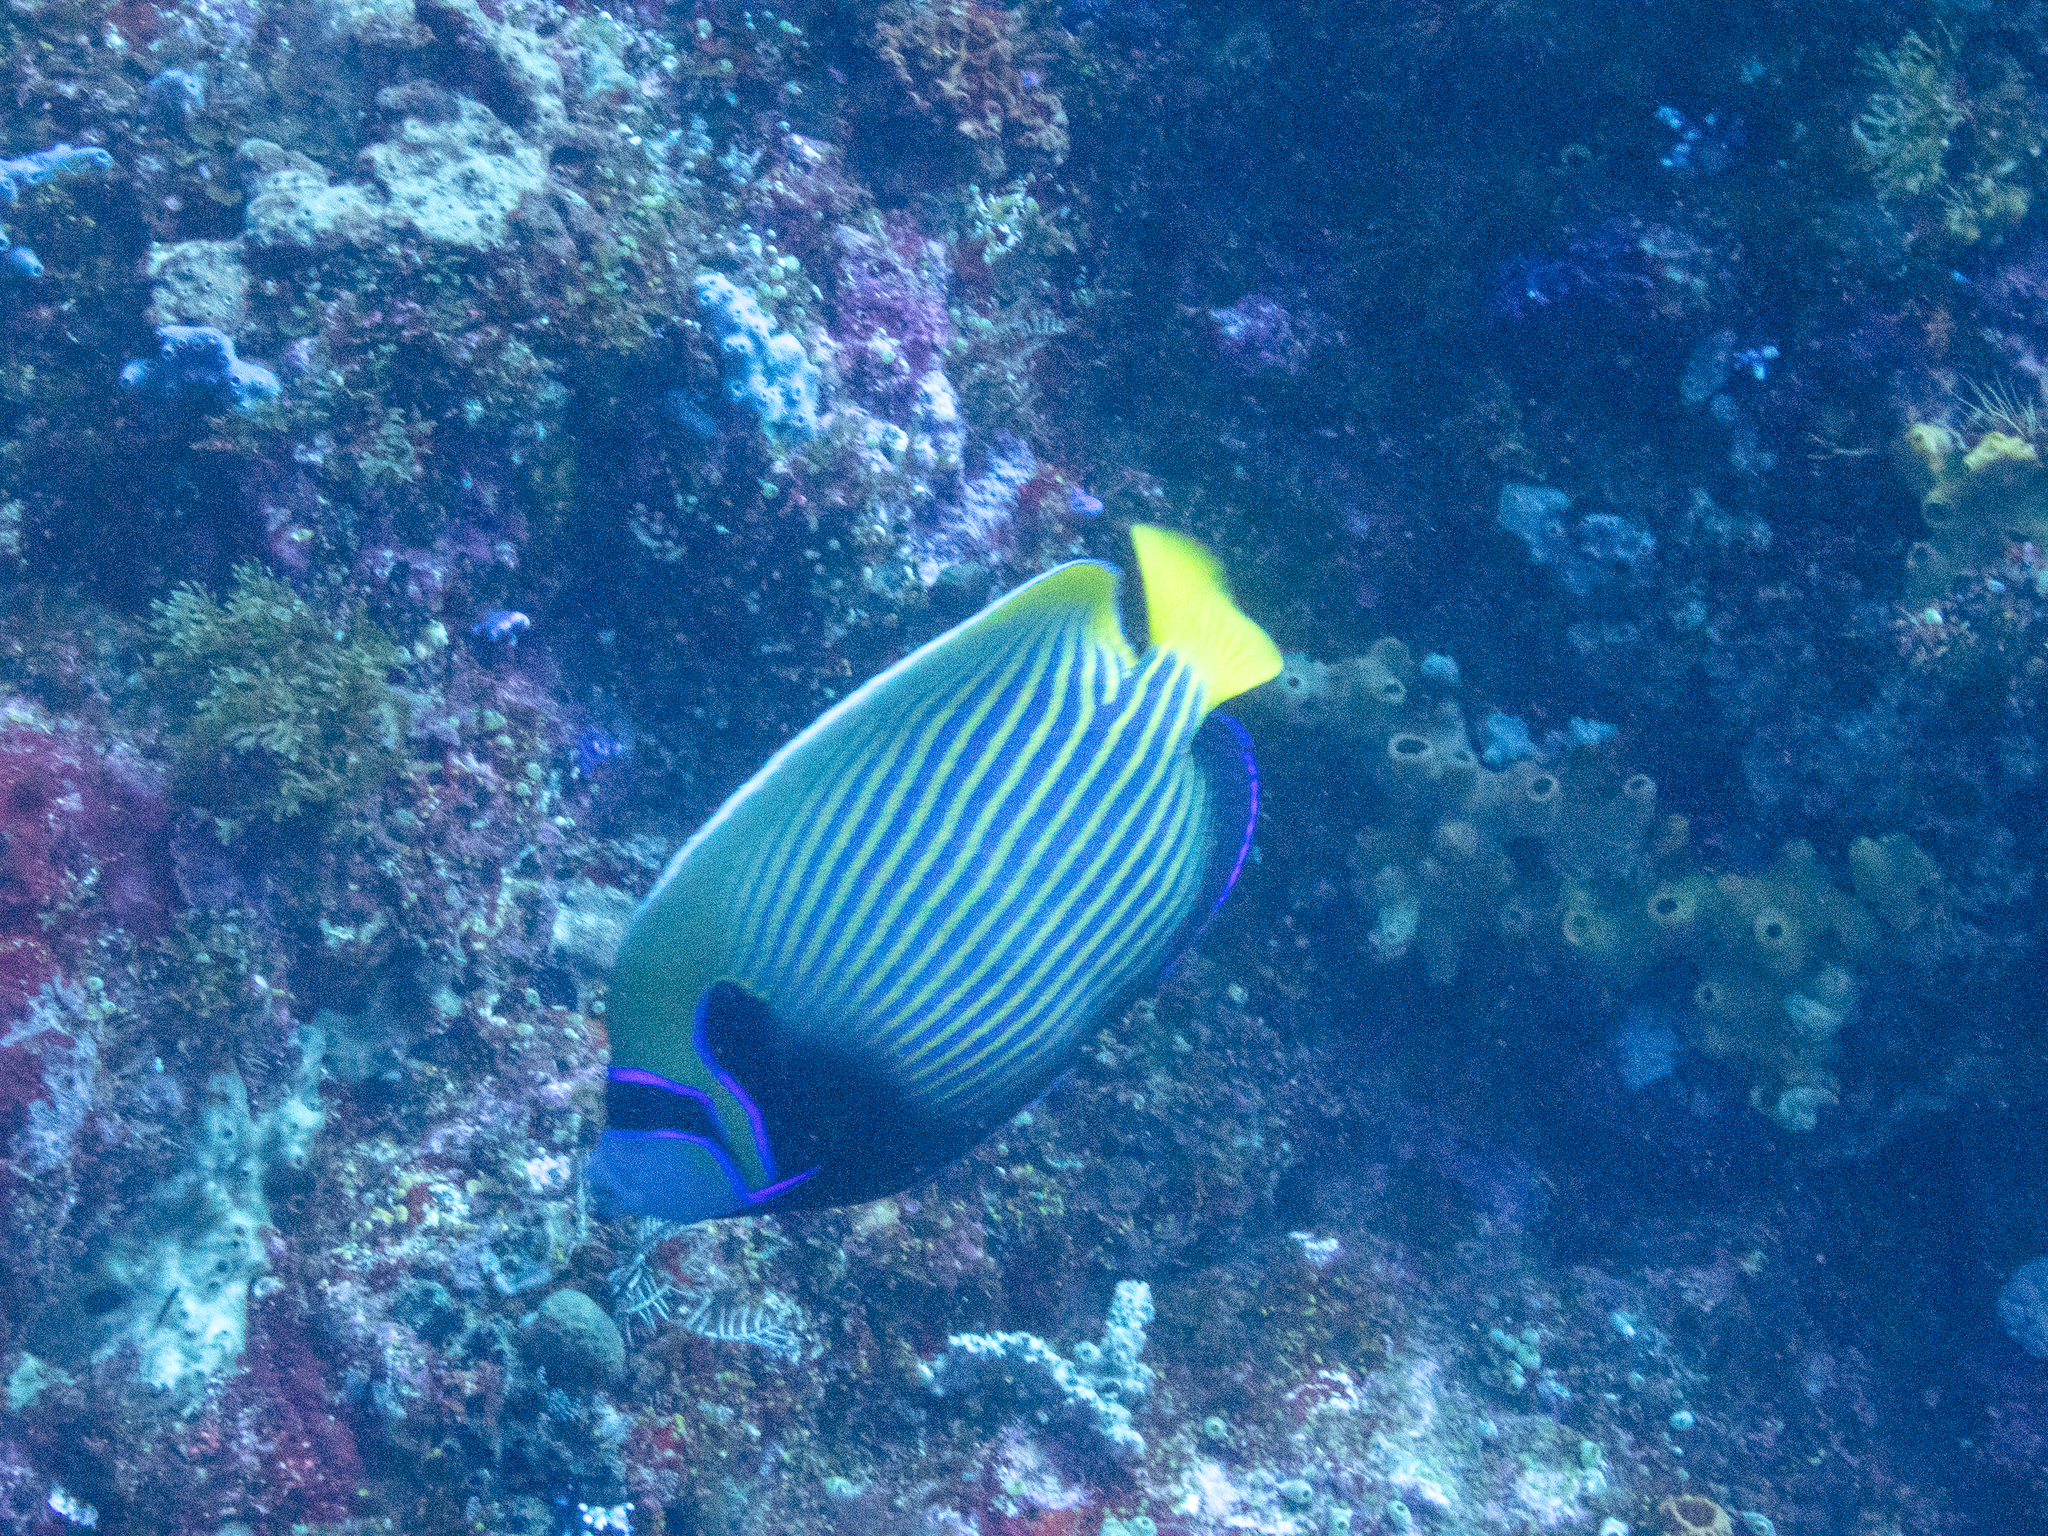
Pomacanthus imperator (Emperor Angelfish)